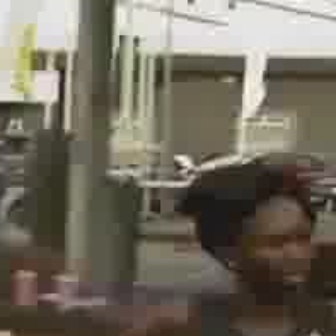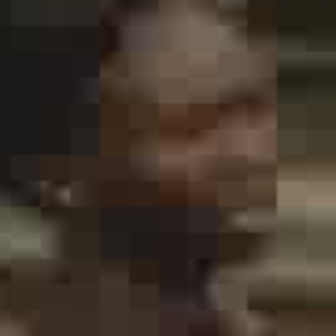
  Please identify the target specified by the bounding box [233,218,308,293] in the first image and locate it in the second image. Return the coordinates in [x_min,y_min,x_max,y_max] format.
Answer: [81,62,273,252]